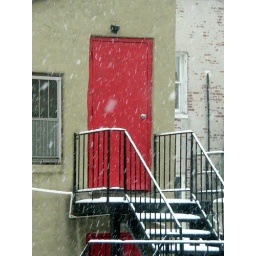
red back door in snow